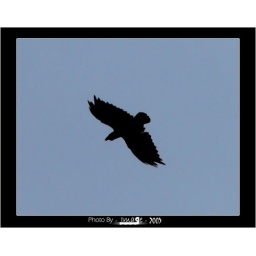
- Falcon flying in the sky -